Question: Please indicate a possible affordance area of the bed that can be used for sleeping
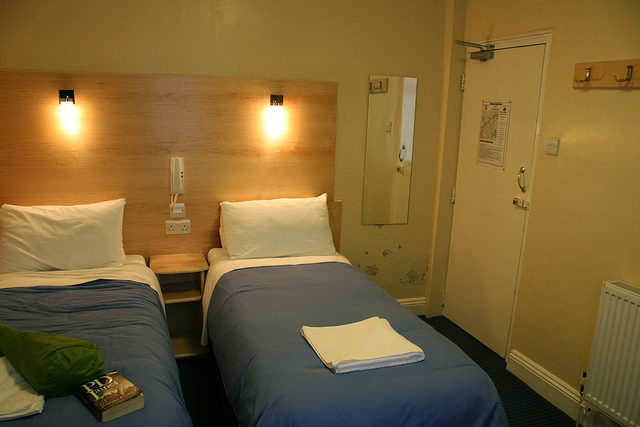
Answer: [212.5, 252.5, 492.5, 404.5]